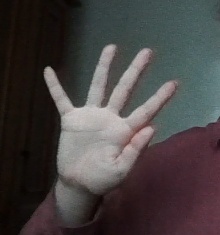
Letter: sheen